White Limestone School

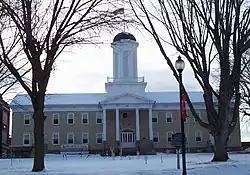
White Limestone School

The school was constructed from 1858 to 1957 to replace the previous one and serve the city's growing population. During the 1870s, with the population still growing, major additions built. During various times in the school's history, it taught all grades ranging from kindergarten through all four years of high school. The building ceased being used as a school in 1981. It has since been converted into a museum.